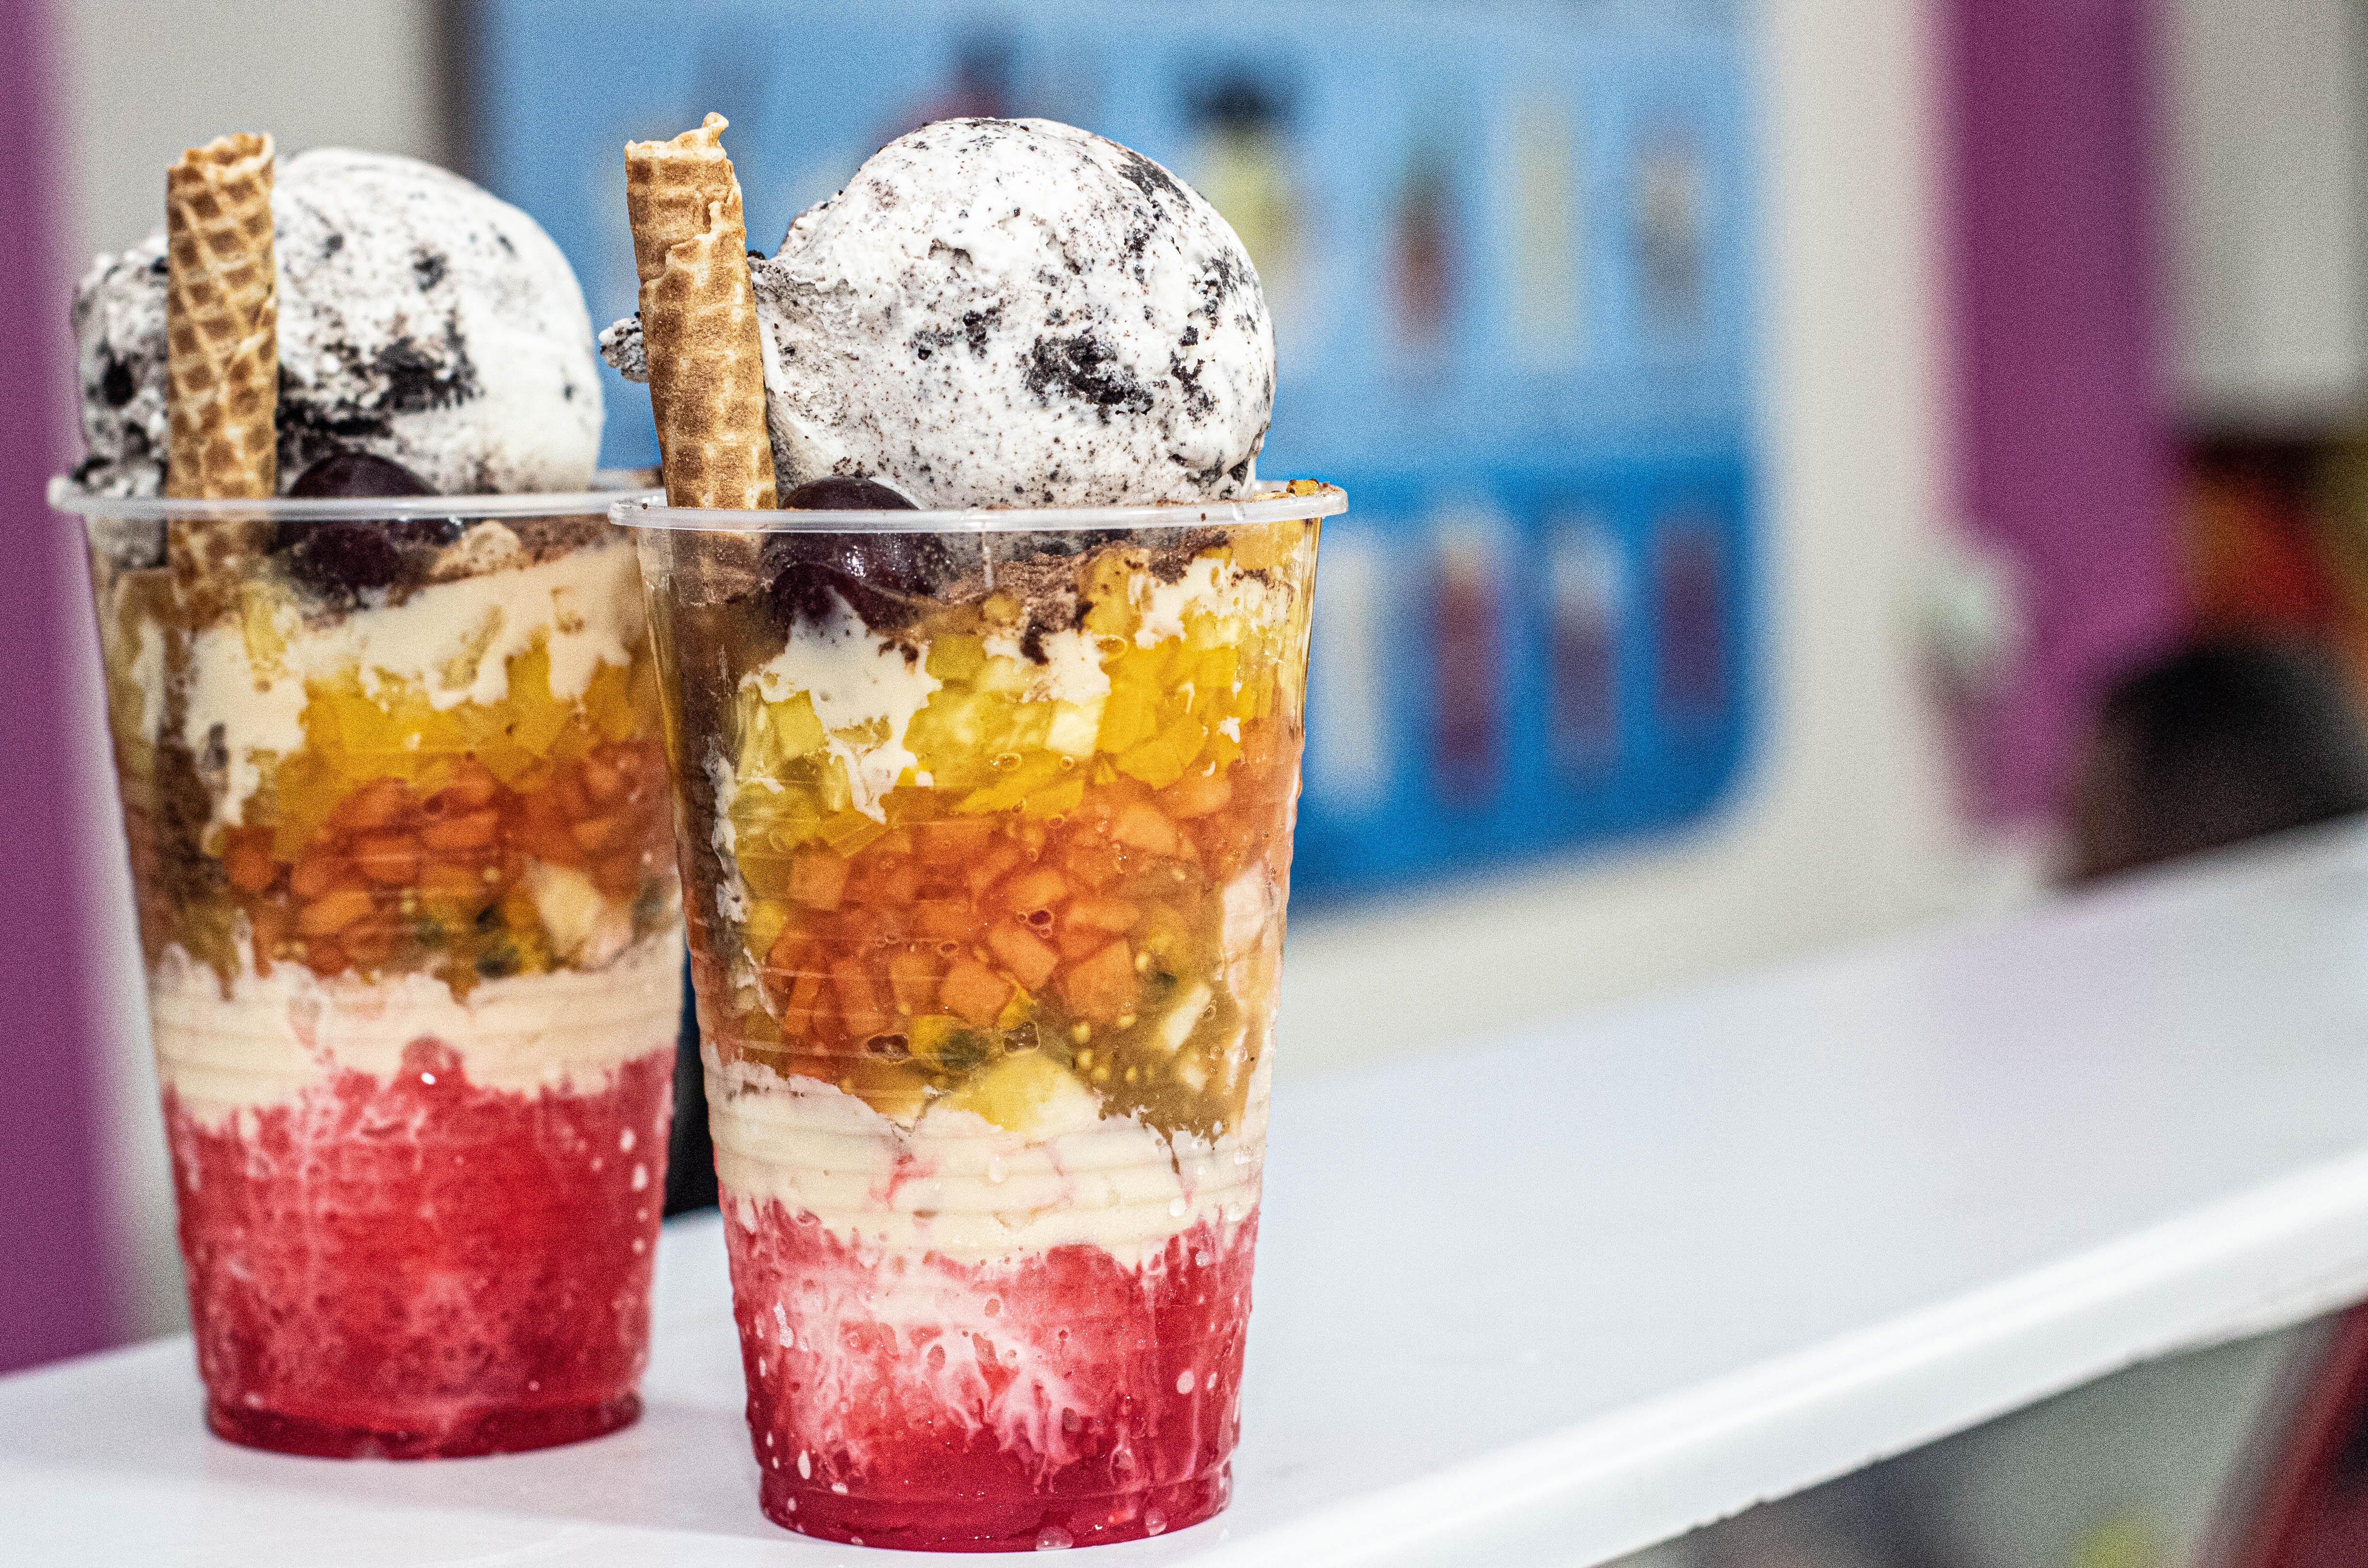
food, cuisine, ingredient, dessert, sweetness, recipe, frozen dessert, dish, produce, sorbetes, trifle, ice cream, fruit, Fruit cup, snack, superfood, cholado, parfait, meal, home accessories, staple food